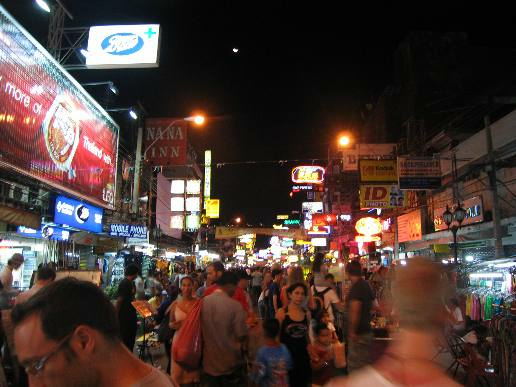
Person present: Yes